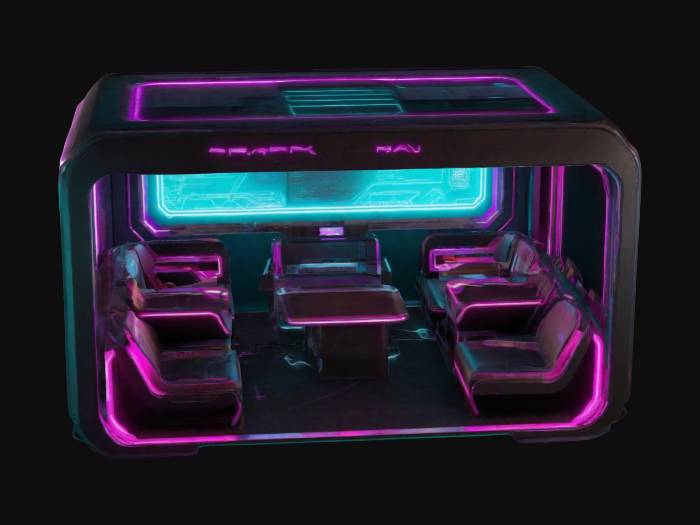
미적 점수 (1~10점): 1